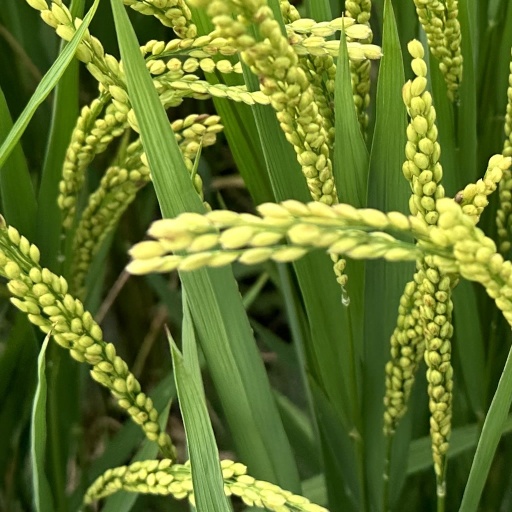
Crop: rice